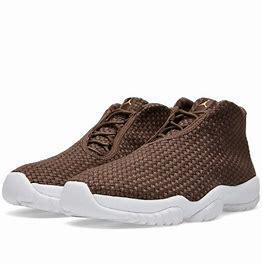
Brand: Jordan
Model: Future